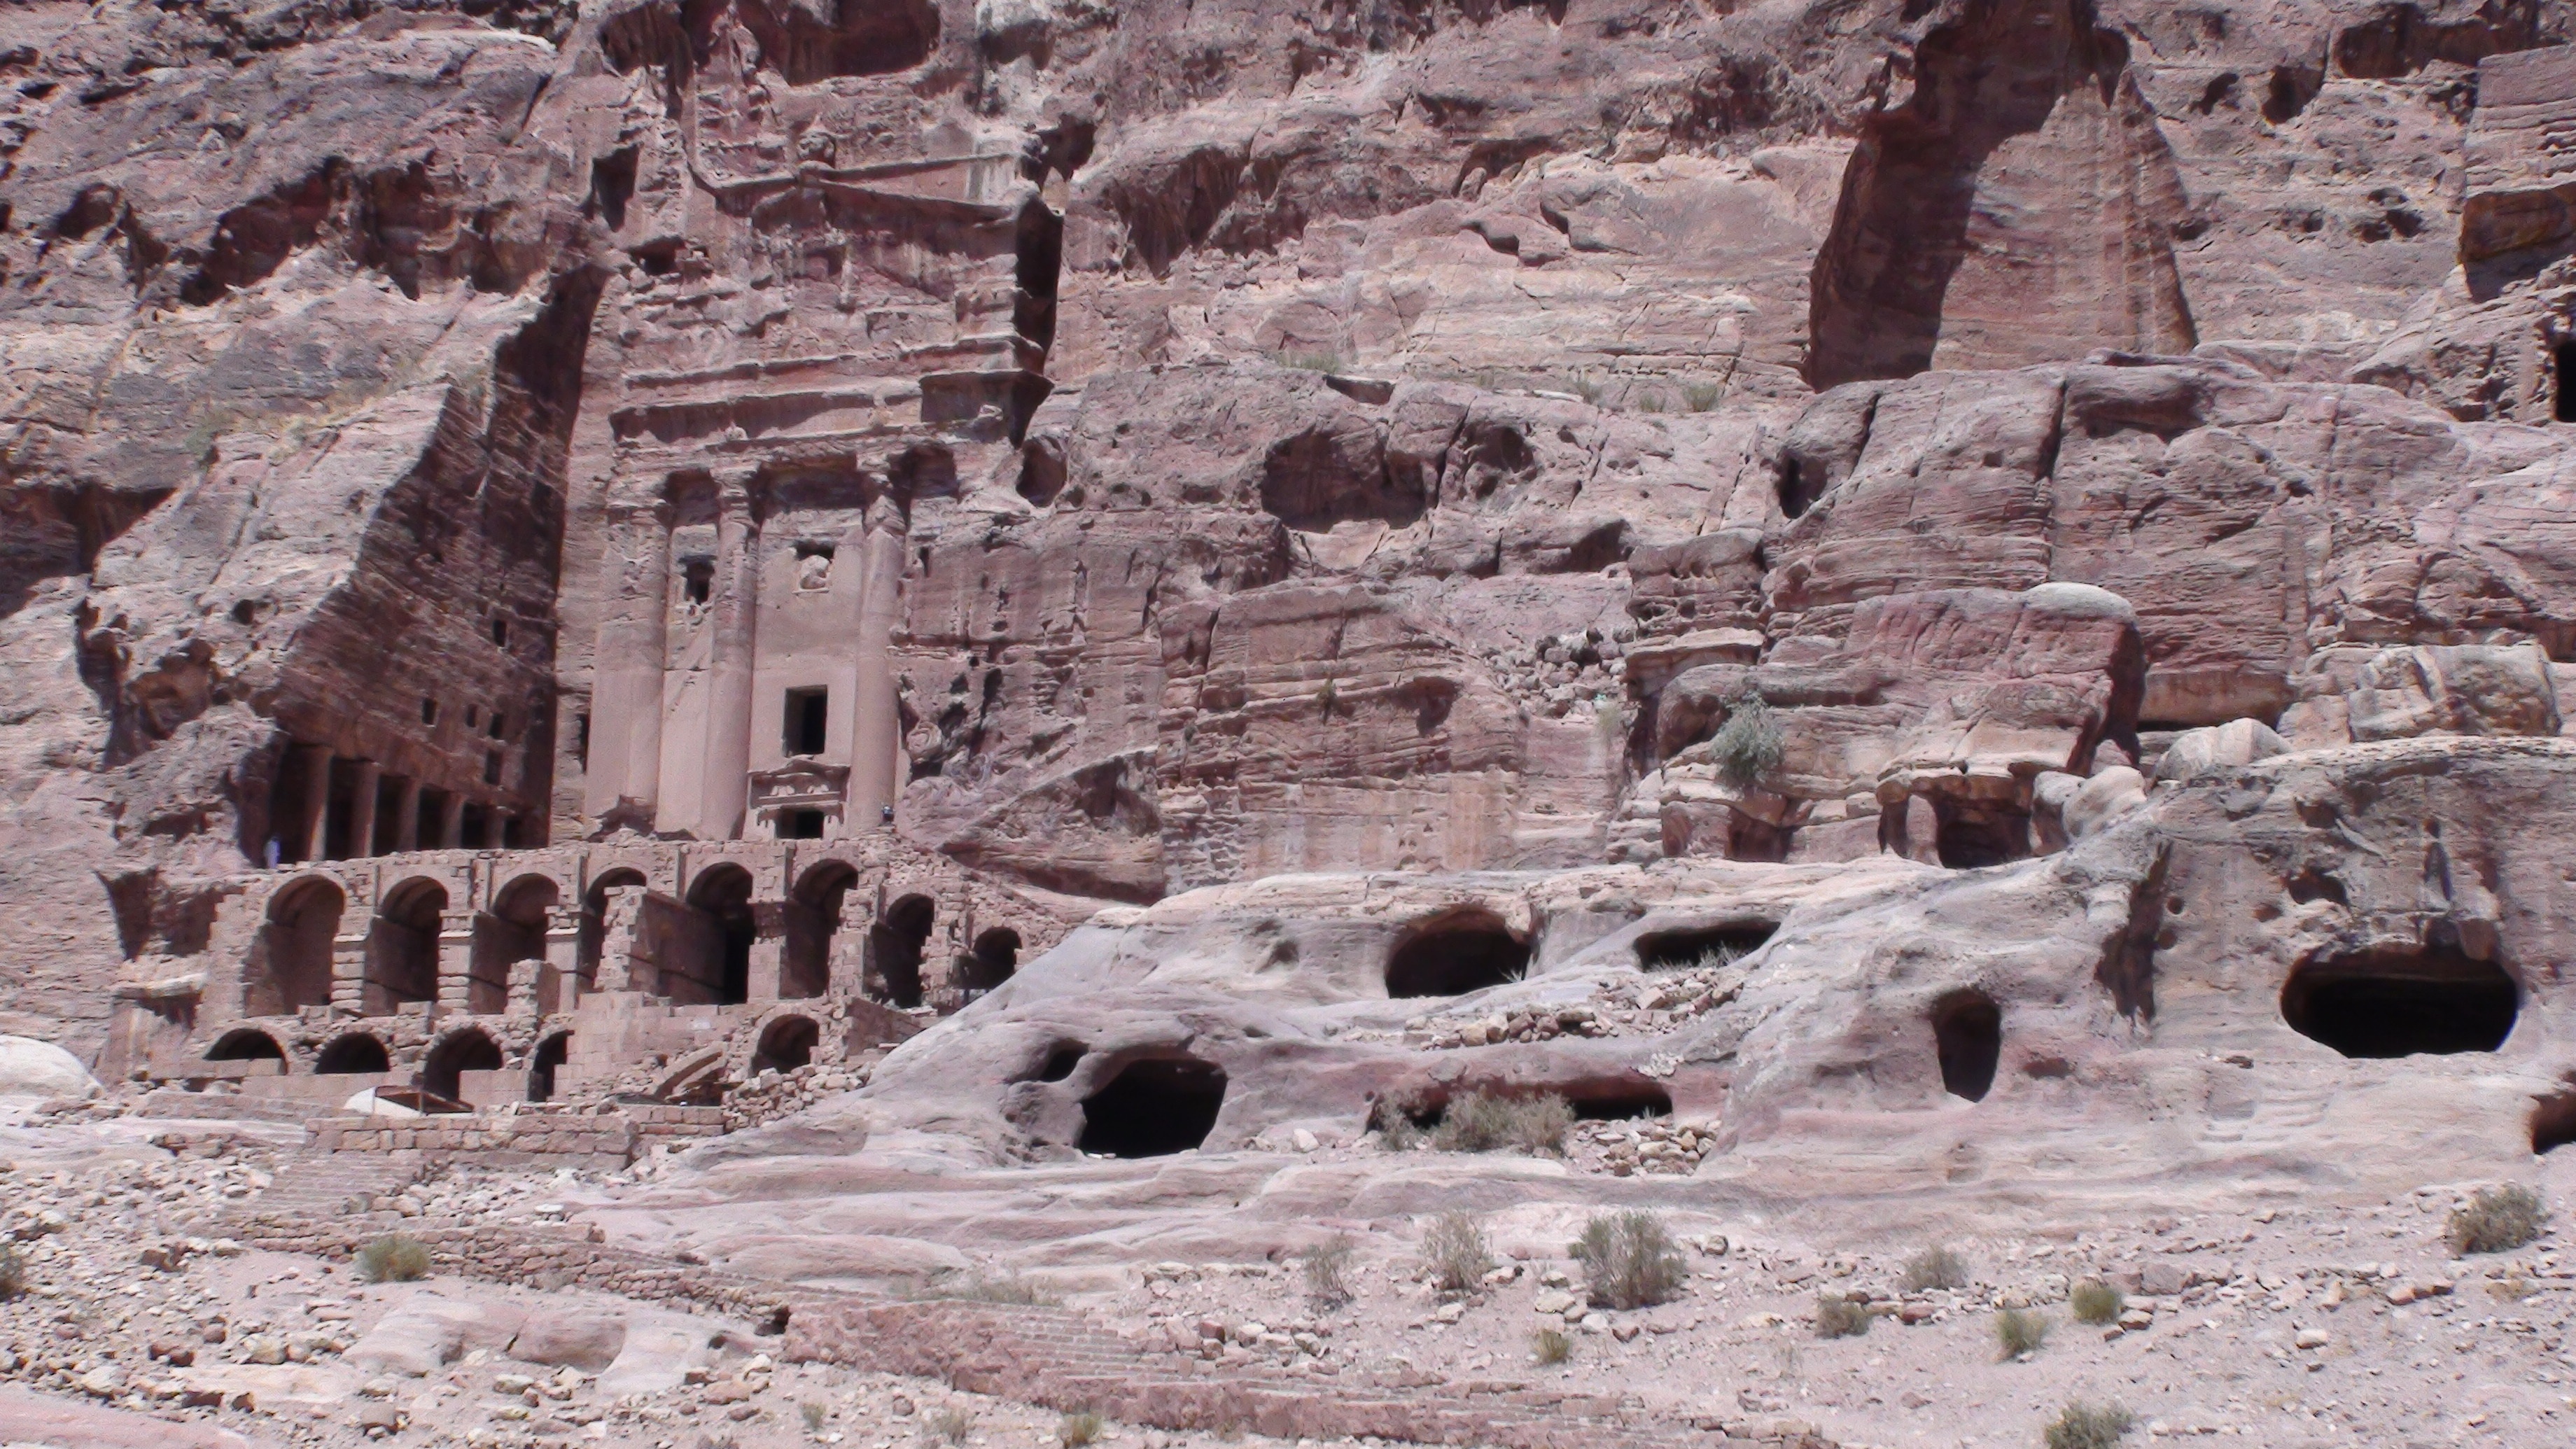
nature, rock, valley, formation, geology, ruins, badlands, monastery, plateau, wadi, landform, archaeological site, unesco world heritage site, cliff dwelling, historic site, rock city, ancient history, geographical feature